Ryan Taylor (footballer, born 1984)

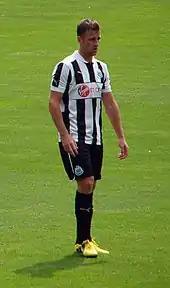
Taylor playing for Newcastle United in 2012

Taylor scored his first goal for Paul Jewell's Wigan with a penalty in a 3–0 home victory over Watford in the League Cup on 25 October 2005. However, he fractured his fifth metatarsal in a 1–1 FA Cup third round draw with Leeds United on 7 January, which ruled him out of action for three months. He ended up spending the remainder of the 2005–06 season out injured after breaking his leg in a reserve team match against Newcastle United reserves in April. He scored his first top-flight goal with a well placed free kick in a 1–0 home win over Newcastle United on 25 February 2007. He scored one goal in 16 appearances in each of the 2005–06 and 2006–07 seasons.